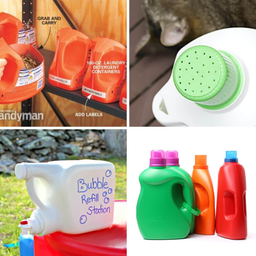
Label: plastic